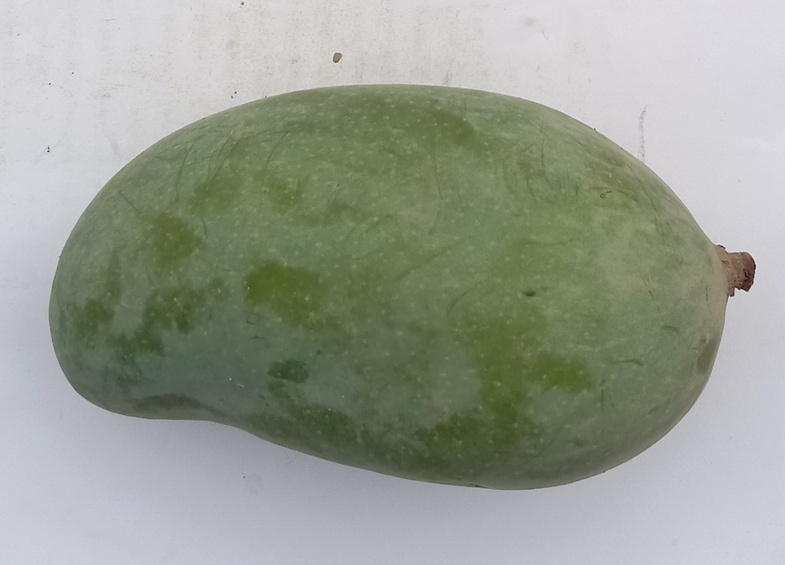
Mango variety: Sindhri